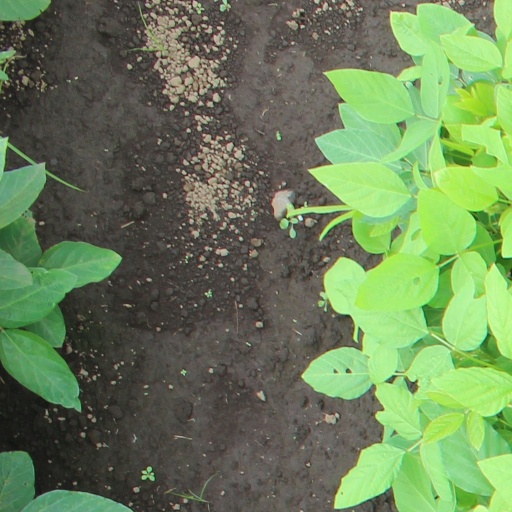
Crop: soybean